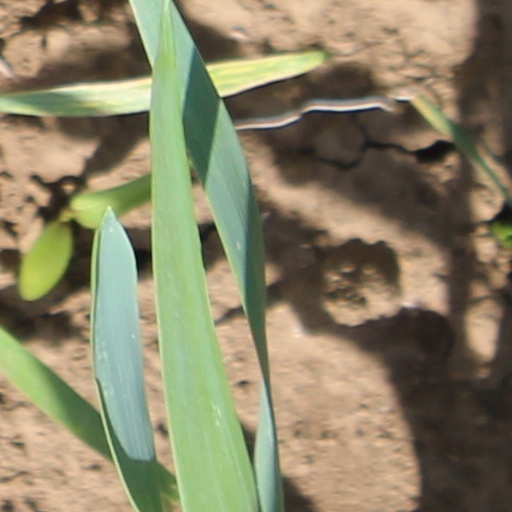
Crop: wheat